Bissone

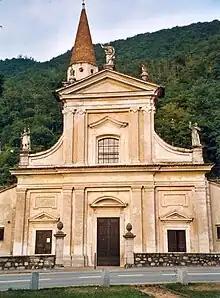
Parish Church of S. Carpoforo

The Parish Church of S. Carpoforo is listed as a Swiss heritage site of national significance. The entire village of Bissone is listed in the Inventory of Swiss Heritage Sites.